Ban'ei

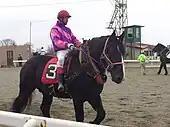
"Ban'ei" horse on paddock

Horses in "ban'ei" are often either purebred or crossbred variations of Belgian, Breton, or Percheron draft horses. Their weight can surpass one ton, twice the weight of a thoroughbred.